Oral skills

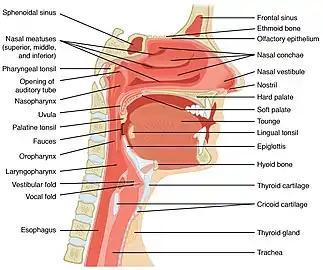

The lungs pump air to the vocal folds initiating air pressure. This creates vibrations in the vocal cords to produce sound. During breathing and speaking, air is exhaled out of the lungs. The pressure of the air opens the vocal cords. The expanding of the diaphragm and the intercostal muscles builds high pressure in the thoracic cavity. This causes unbalanced air pressure between the inside and the outside of the body. Thus, the air pressure reaches equilibrium when the air is exhaled.